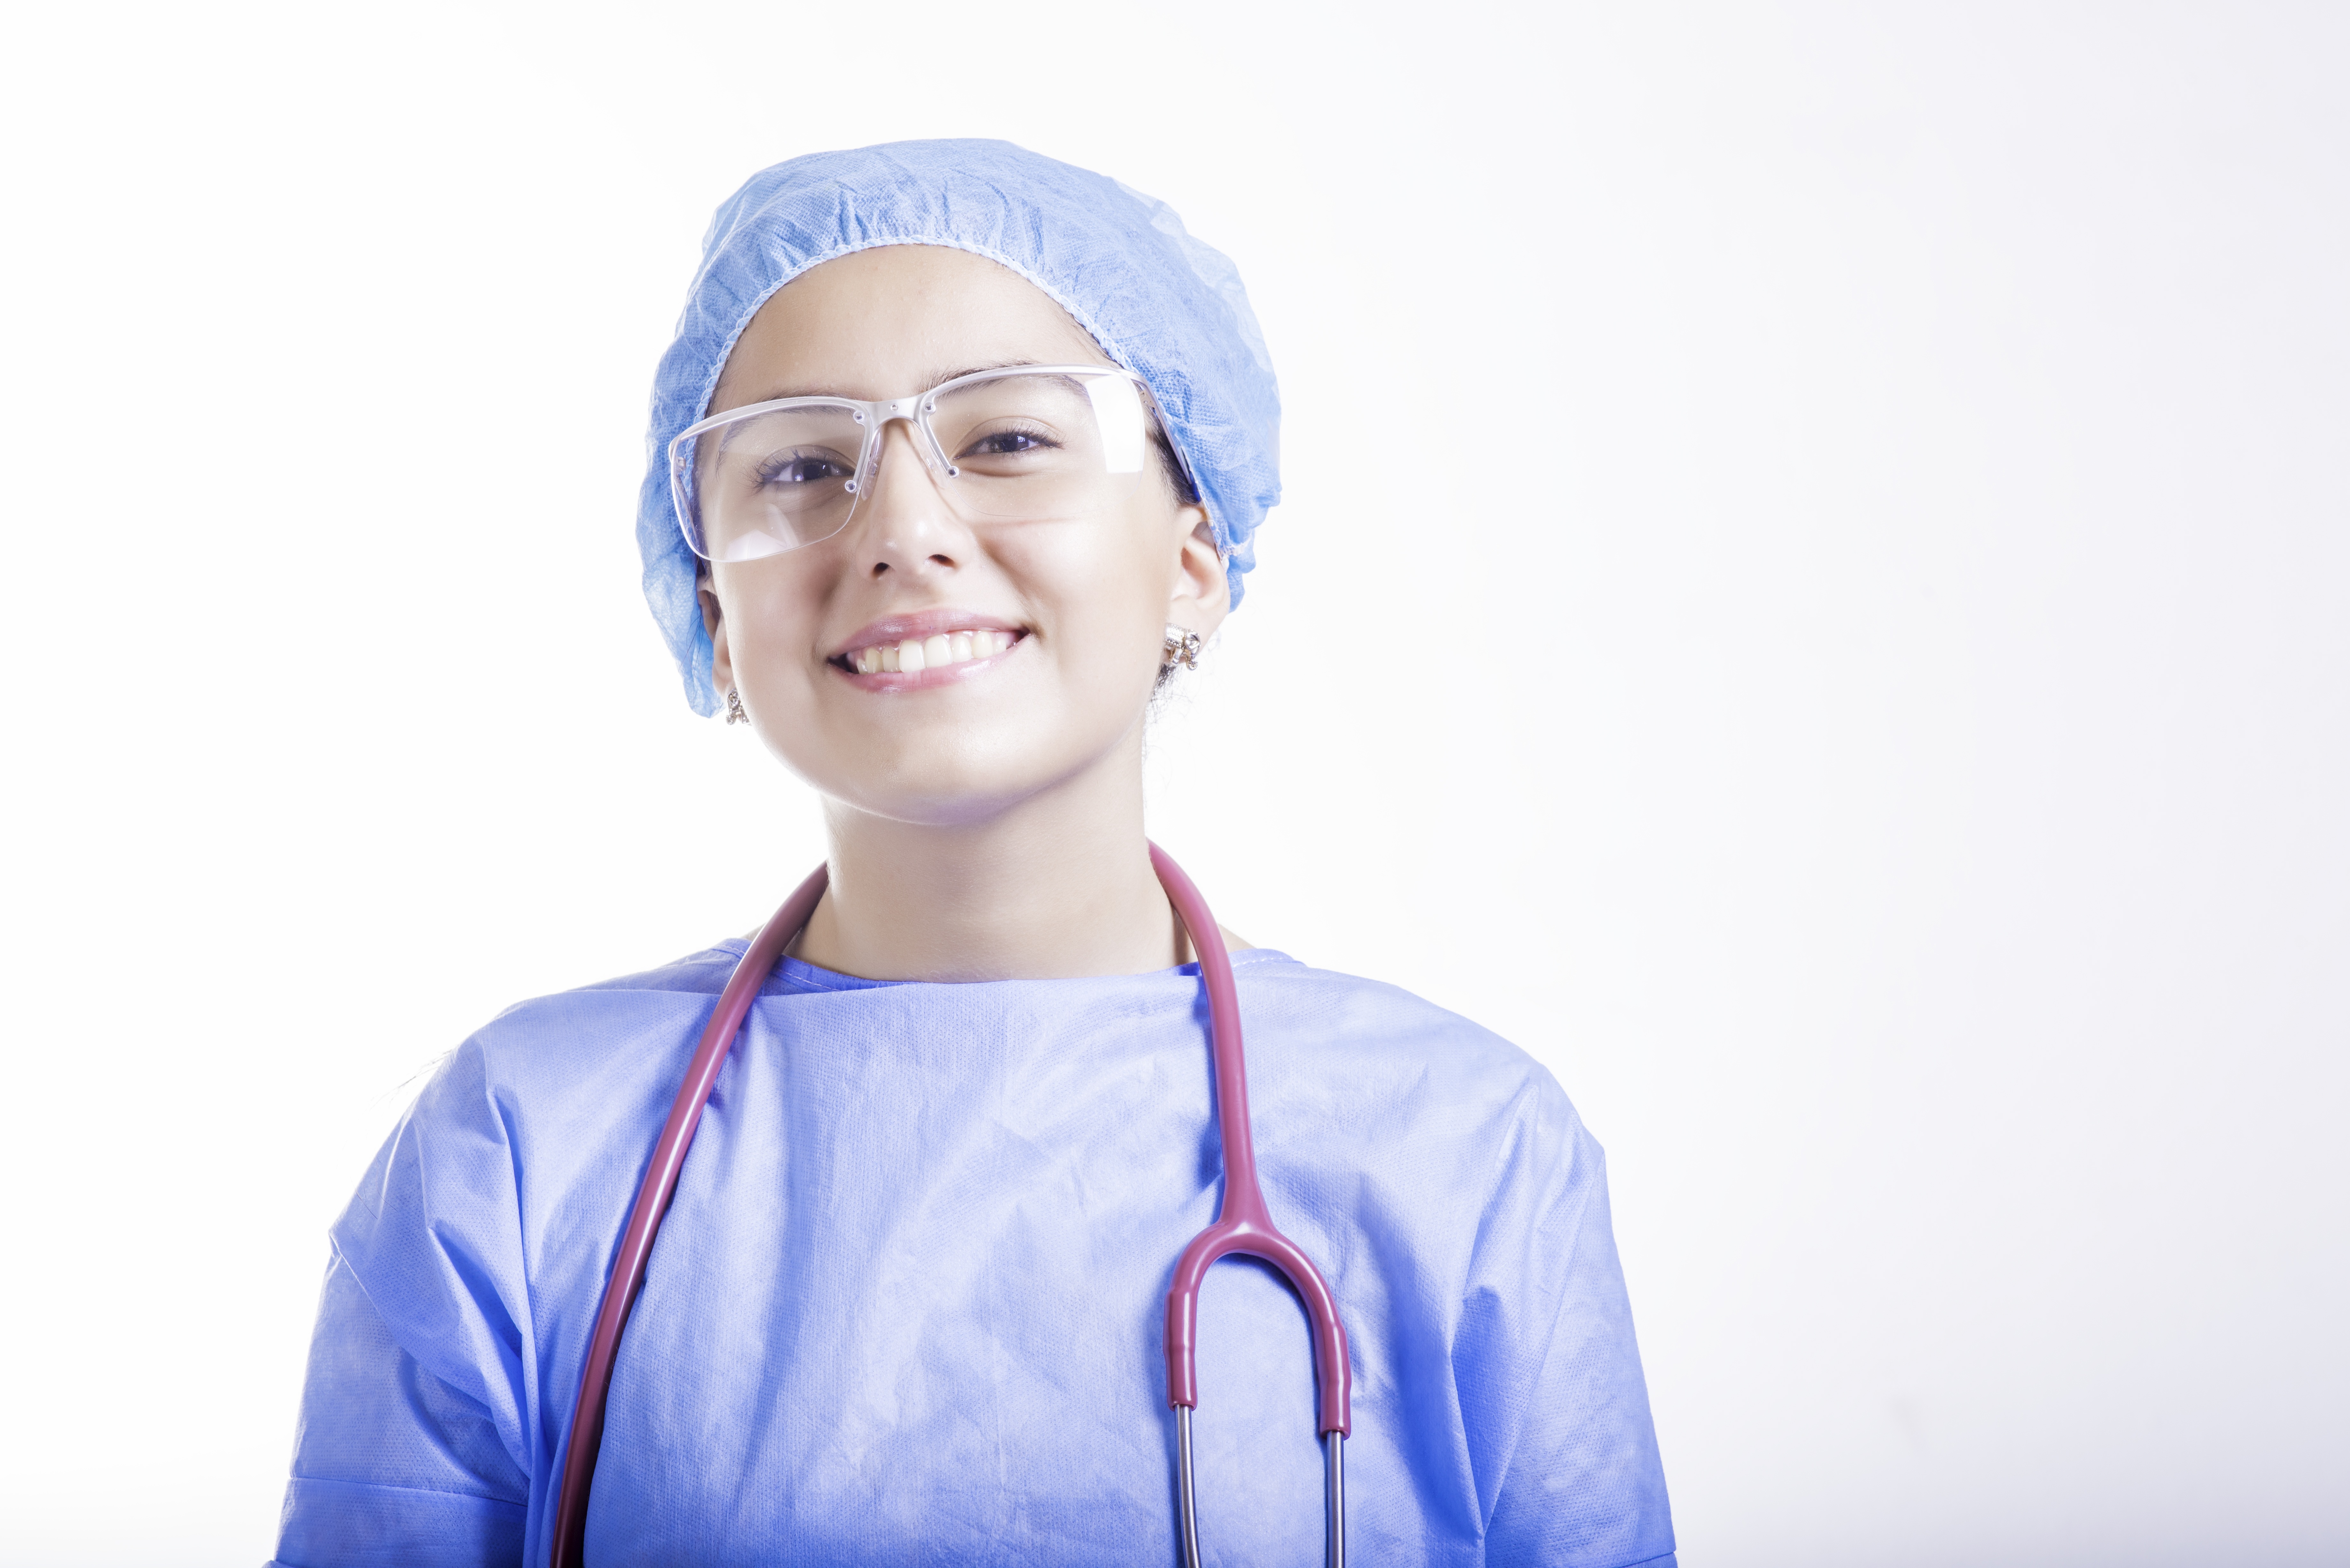
hand, person, finger, office, blue, professional, profession, medicine, head, hospital, nurse, doctor, bless you, drugs, surgery, browse, nursing, surgeon, diagnosis, operating room, anesthesiologist, dr stethoscope